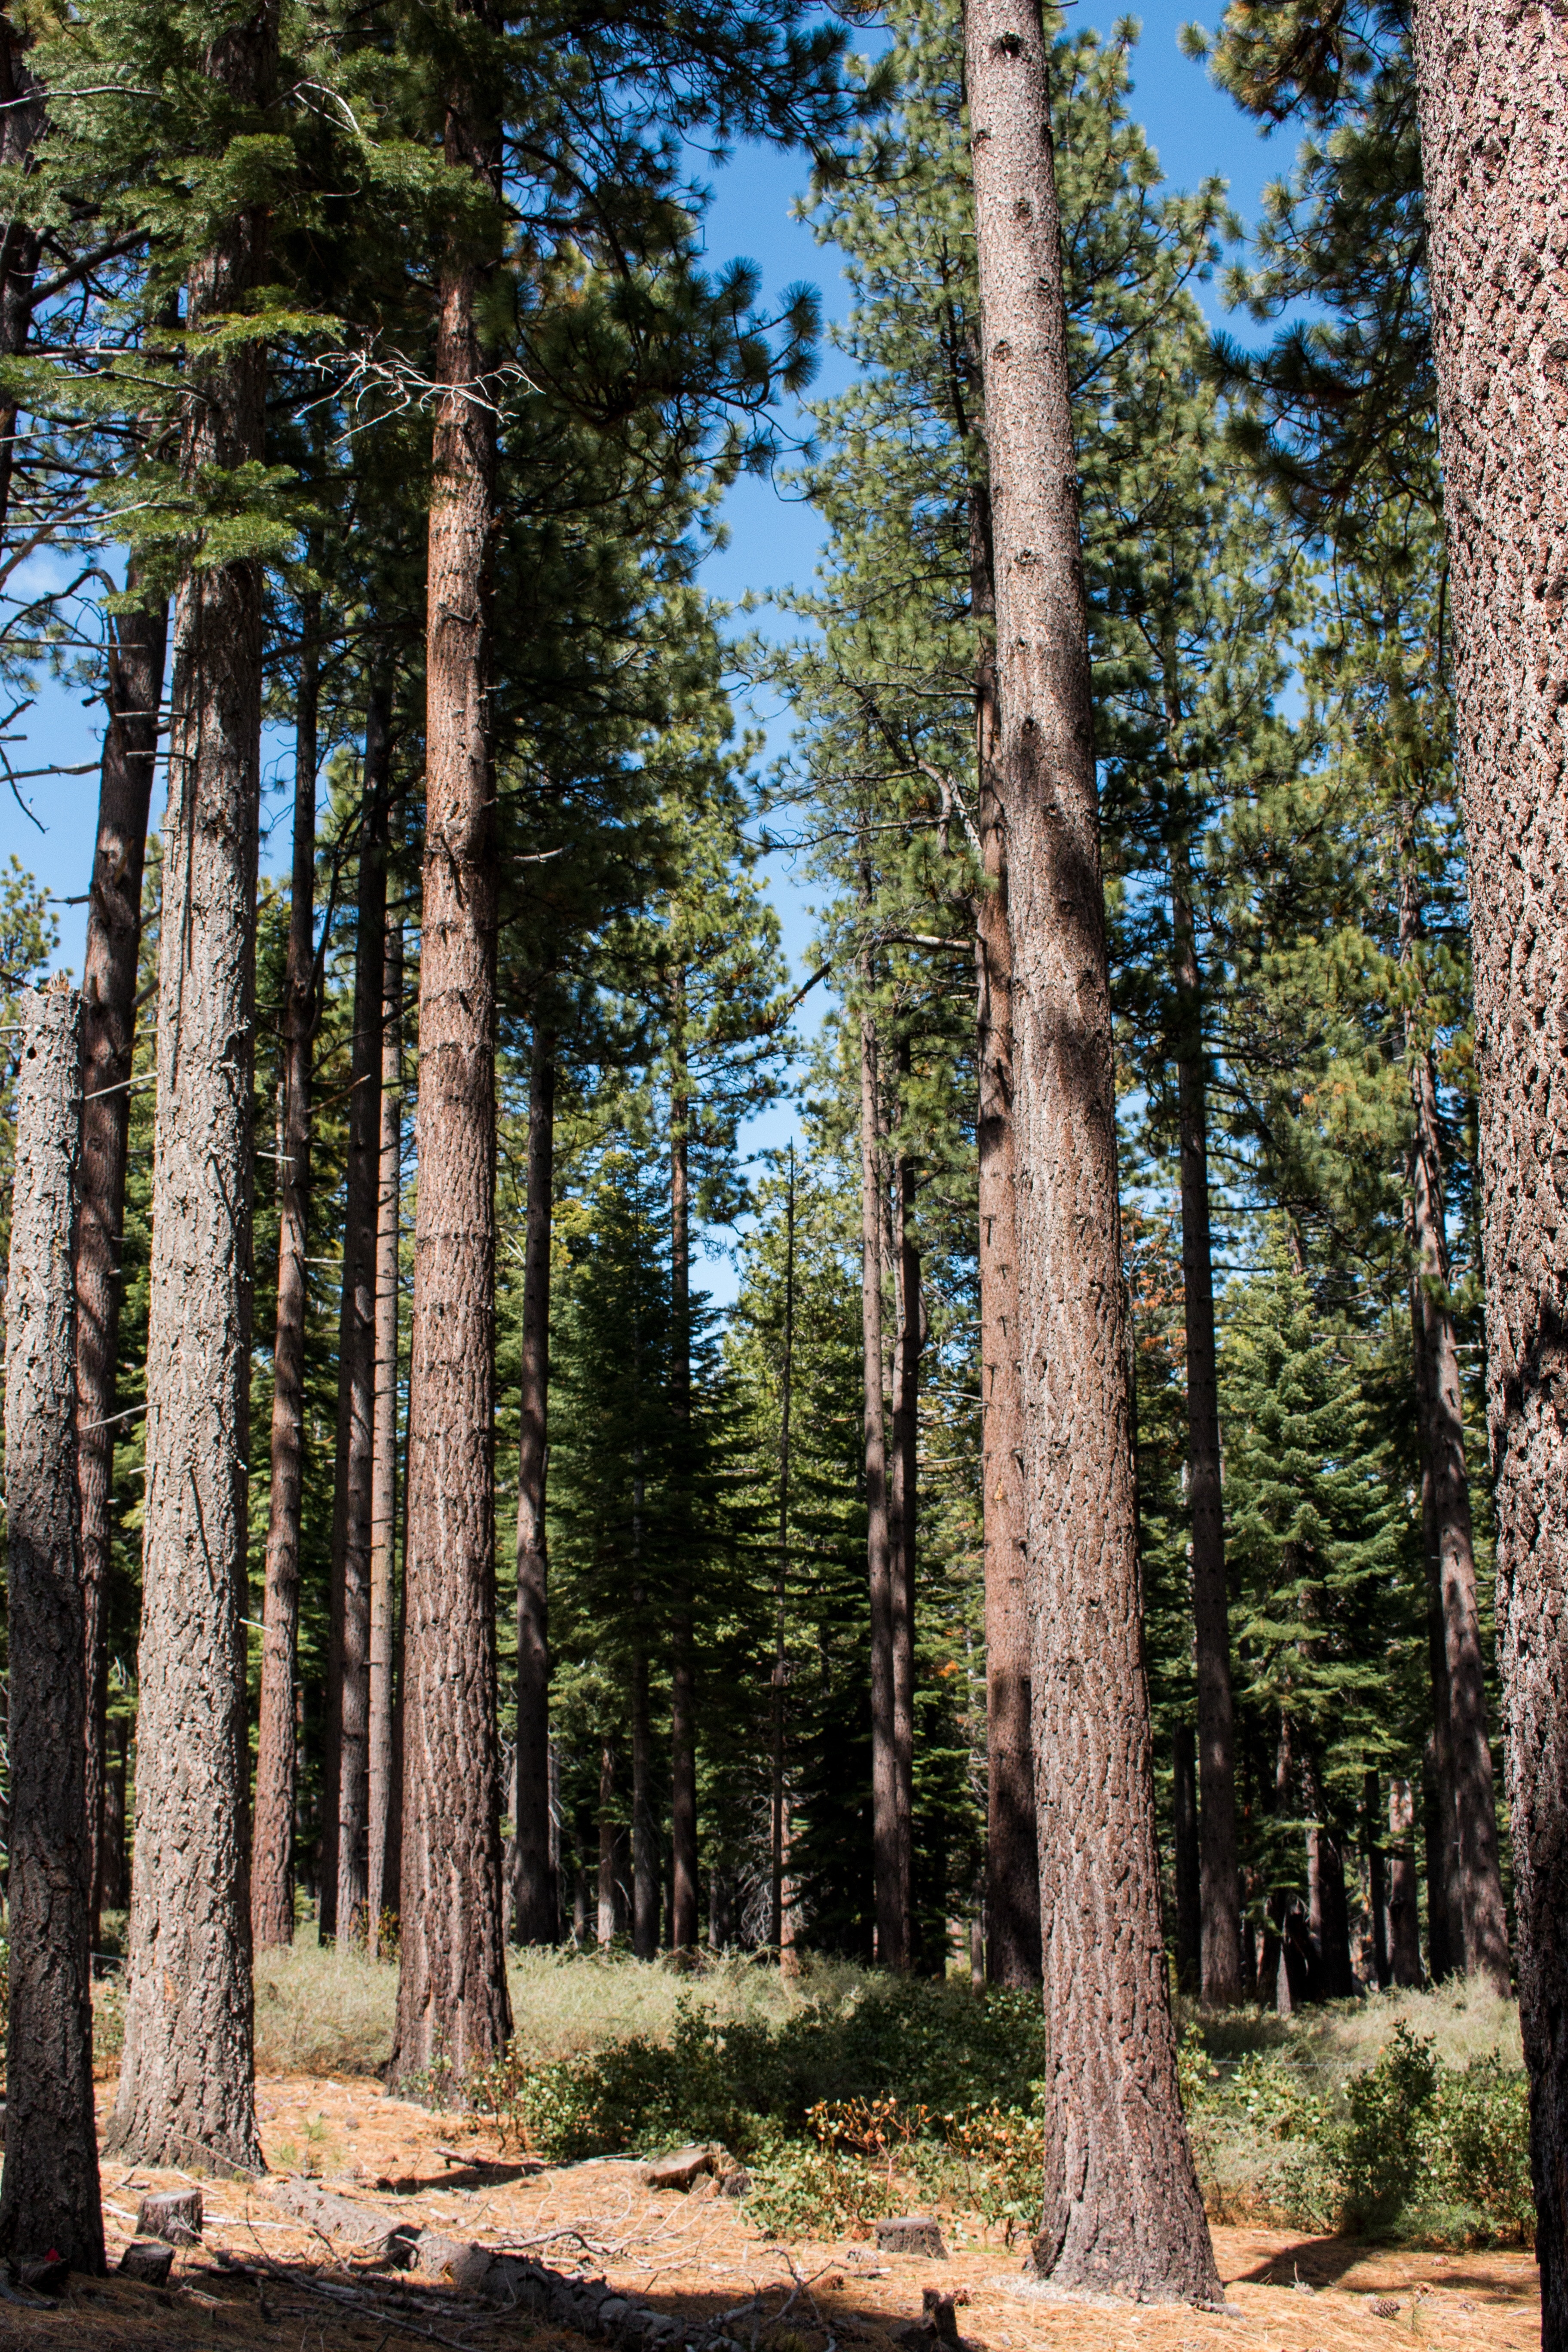
tree, forest, wilderness, plant, wood, trail, trunk, park, conifer, spruce, deciduous, grove, woodland, habitat, ecosystem, biome, old growth forest, natural environment, woody plant, temperate broadleaf and mixed forest, temperate coniferous forest, land plant